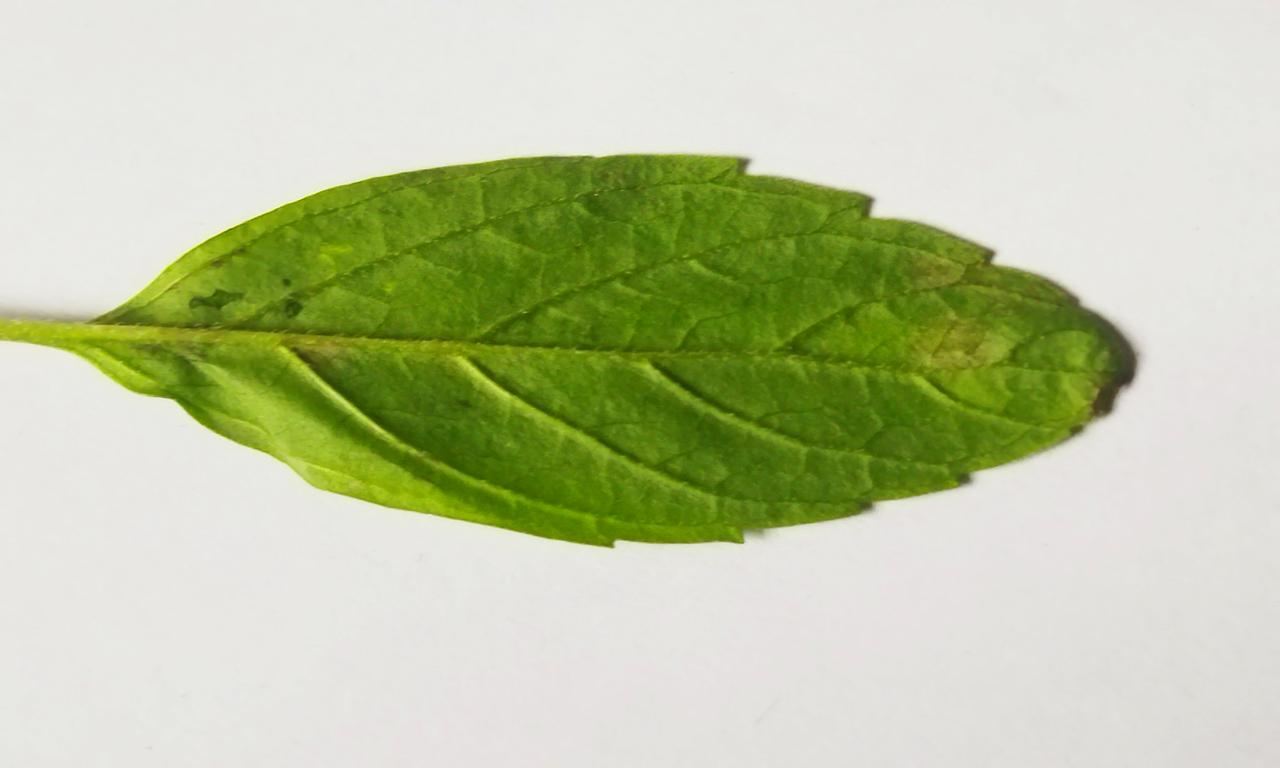
Label: Fresh